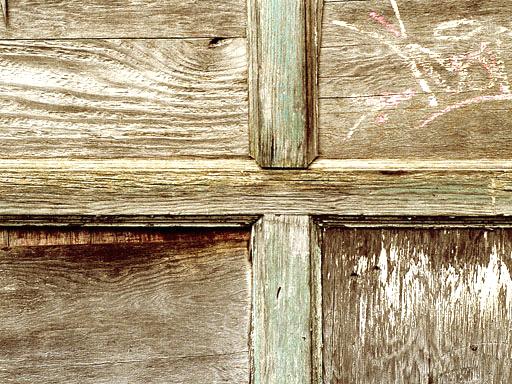
Material: wood